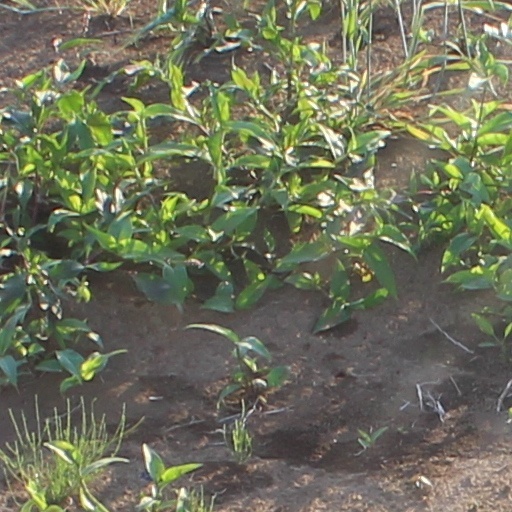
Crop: wheat